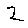
Label: 2